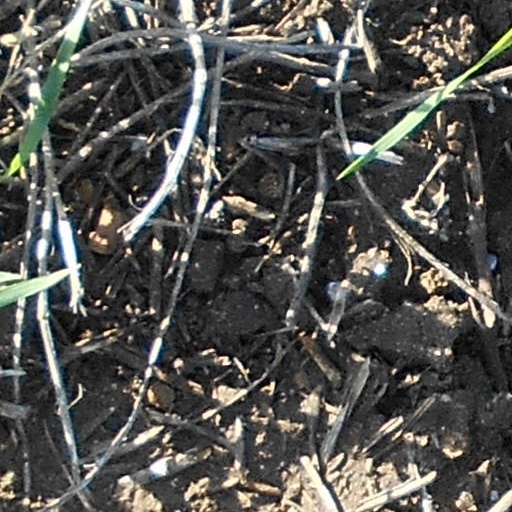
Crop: wheat